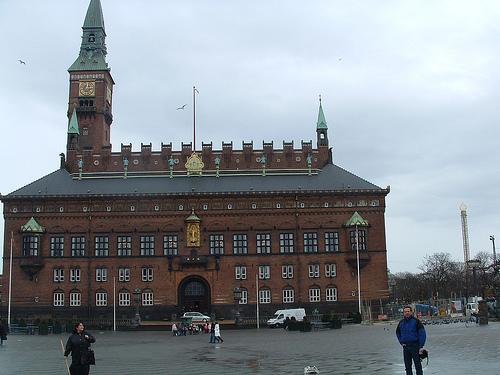
Weather: rain or strom